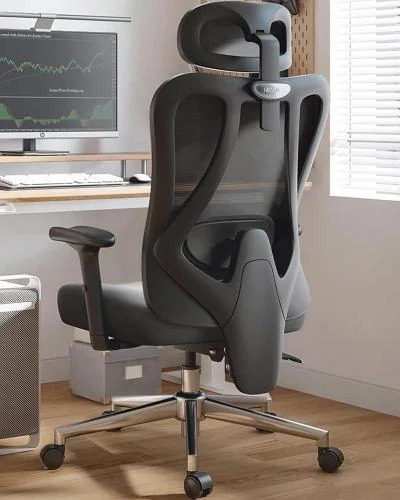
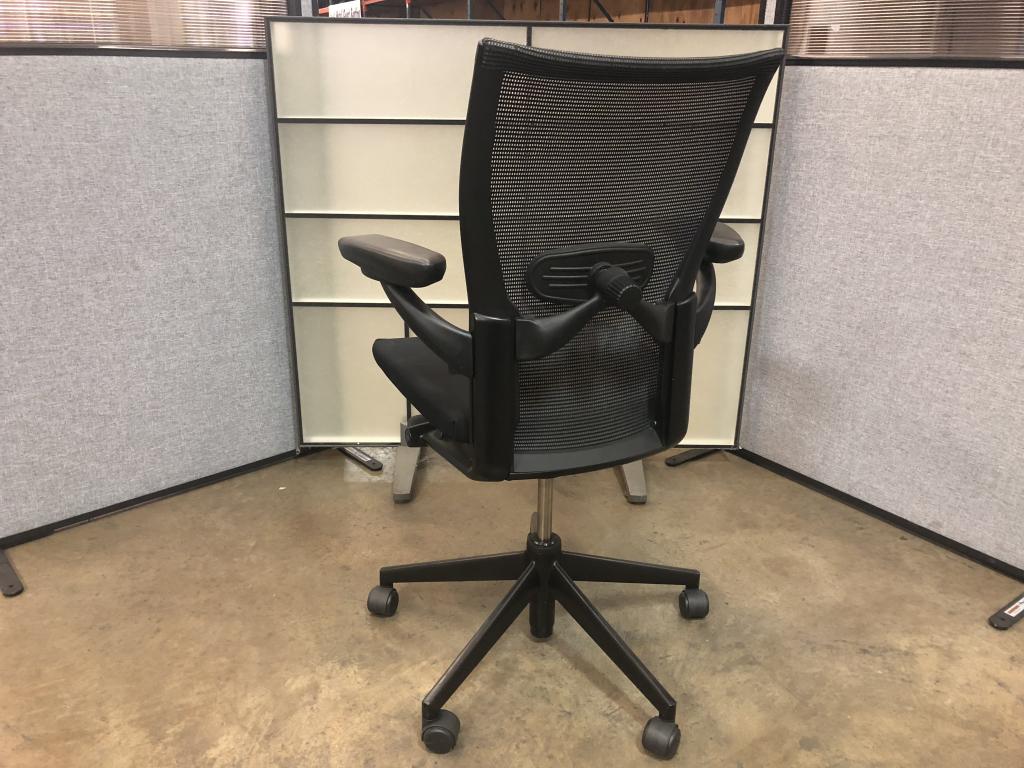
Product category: items_chair
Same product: no